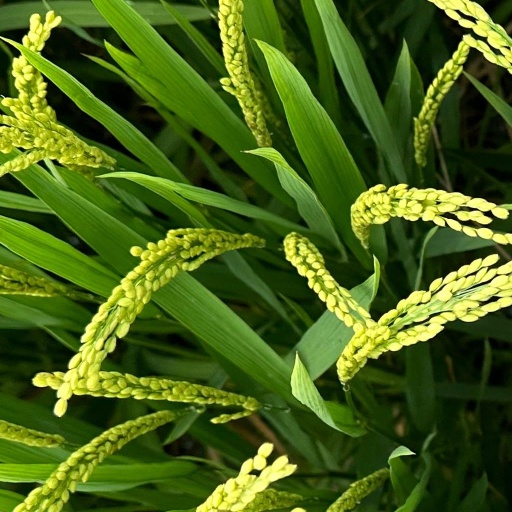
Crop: rice